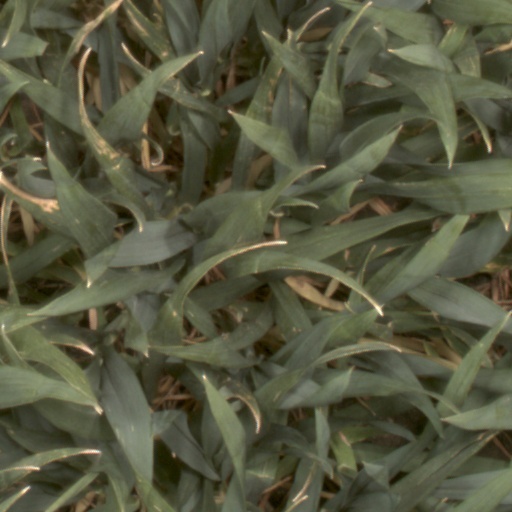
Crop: wheat